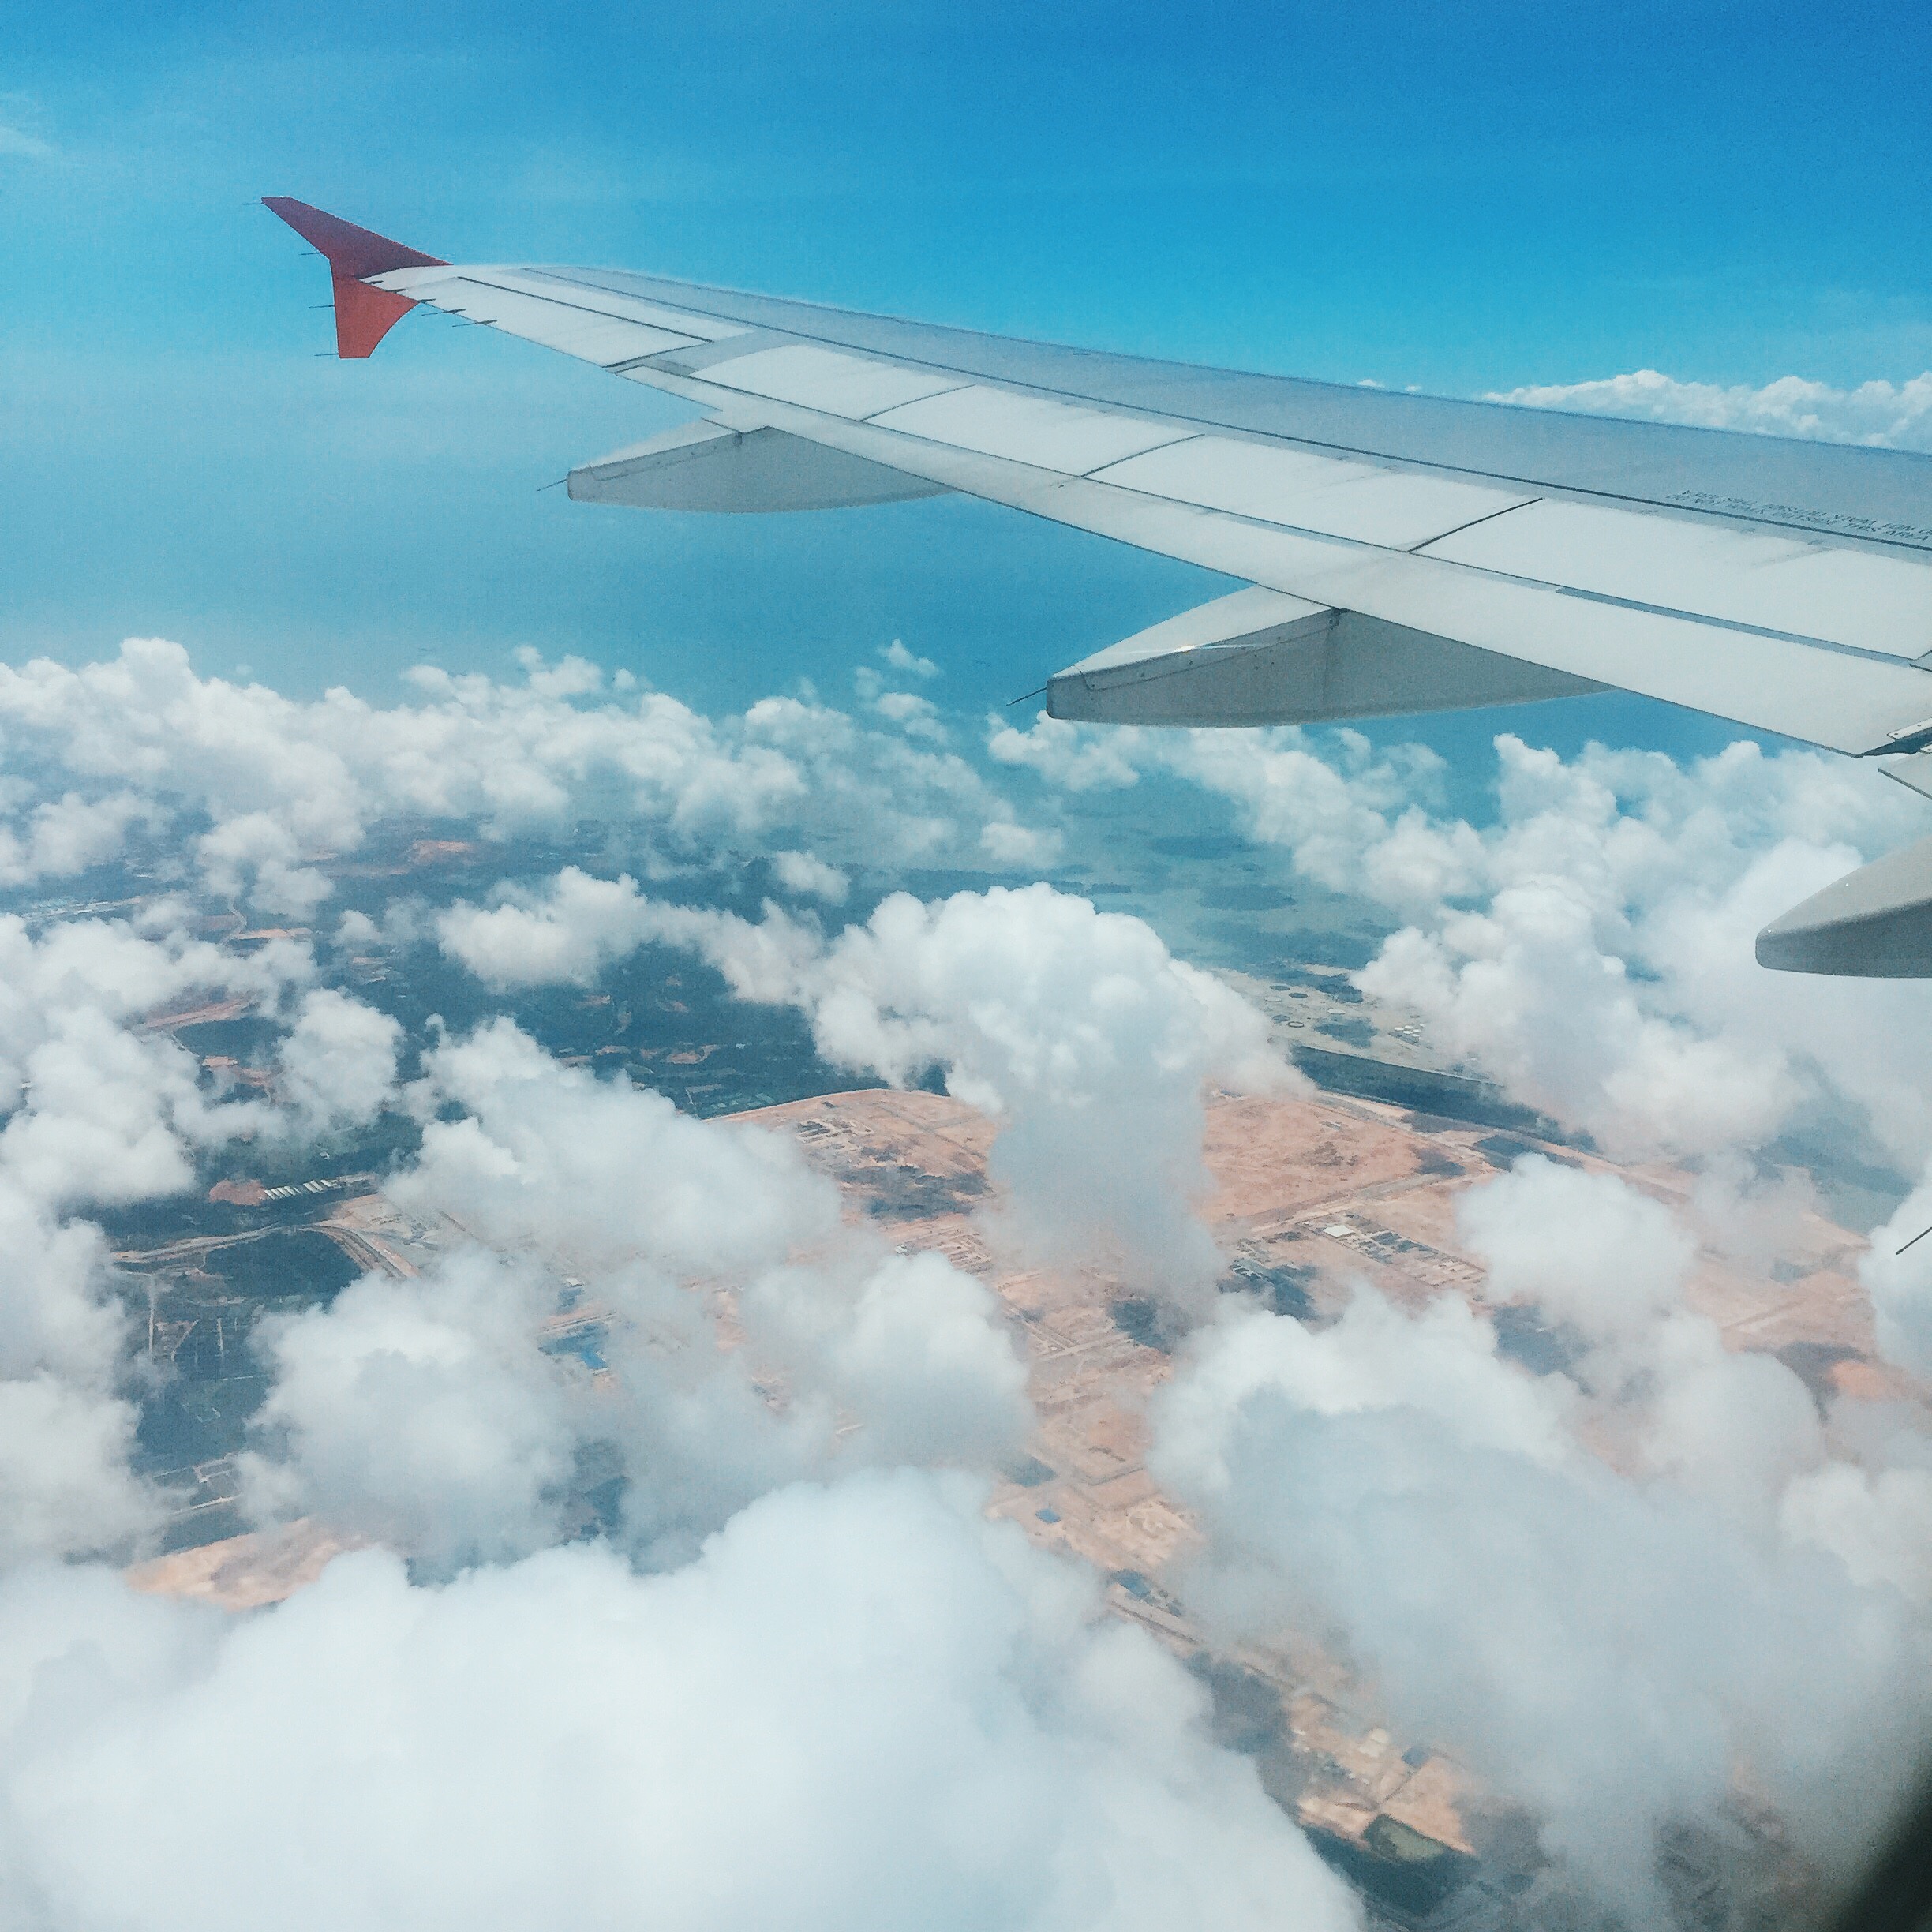
wing, cloud, sky, airplane, aircraft, vehicle, airline, aviation, flight, airliner, meteorological phenomenon, air travel, atmosphere of earth